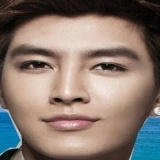
diễn viên Viêm Á Luân